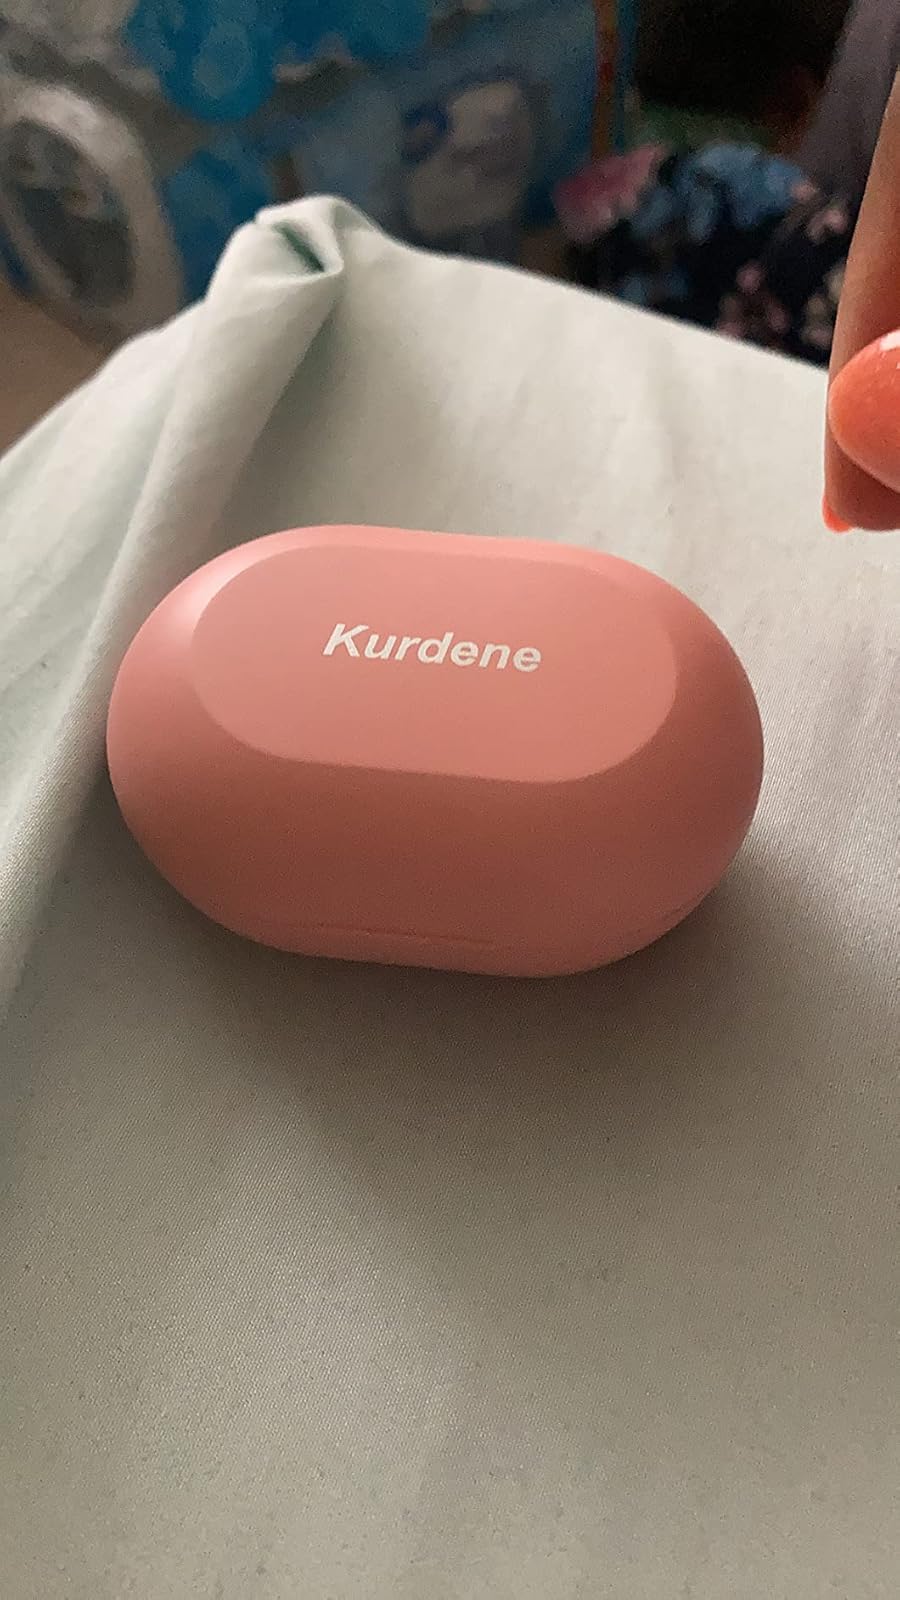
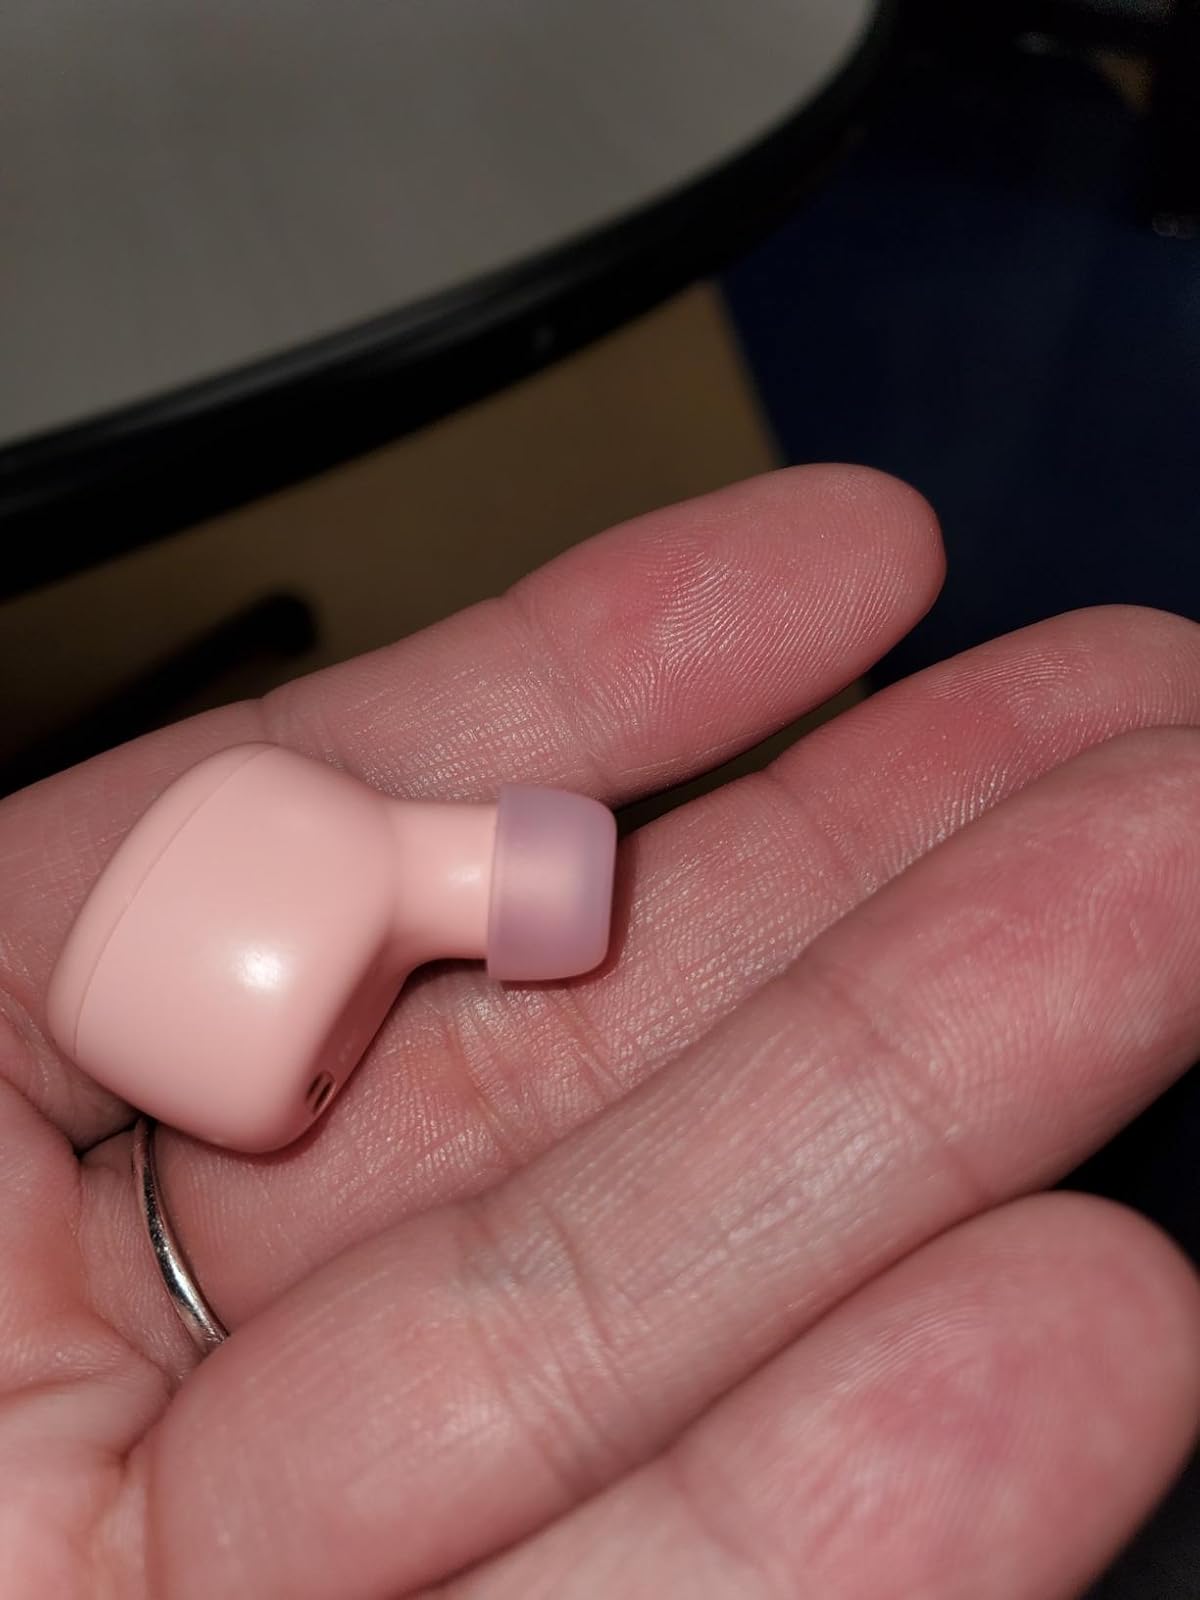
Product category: earbuds
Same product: yes